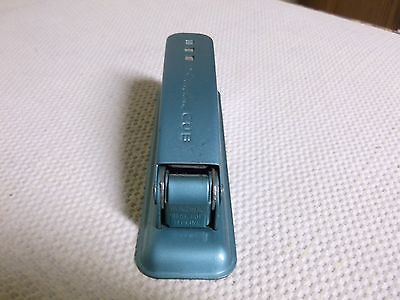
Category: stapler